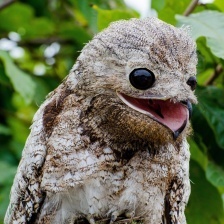
Species: GREAT POTOO
Scientific name: NYCTIBIUS GRANDIS